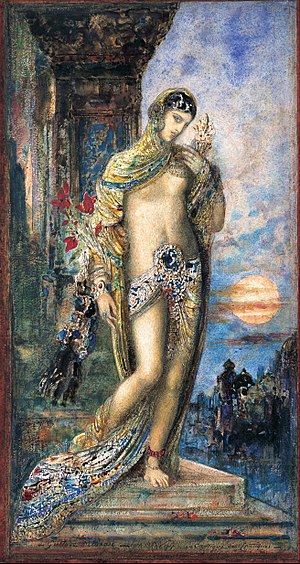
Højsangen
Cantique des Cantiques (Højsangen), akvarel af Gustave Moreau (1893), Ohara Museum of Art (大原美術館).
Højsangen er en af visdomsbøgerne i Det Gamle Testamente i Bibelen og er en samling kærlighedsdigte udformet som en vekselsang mellem Salomo, og en unavngiven kvinde, der betegnes som Shulamit. Det sidste kan have to betydninger, dels en kvinde fra byen Shulem, dels 'Salomons pige'.